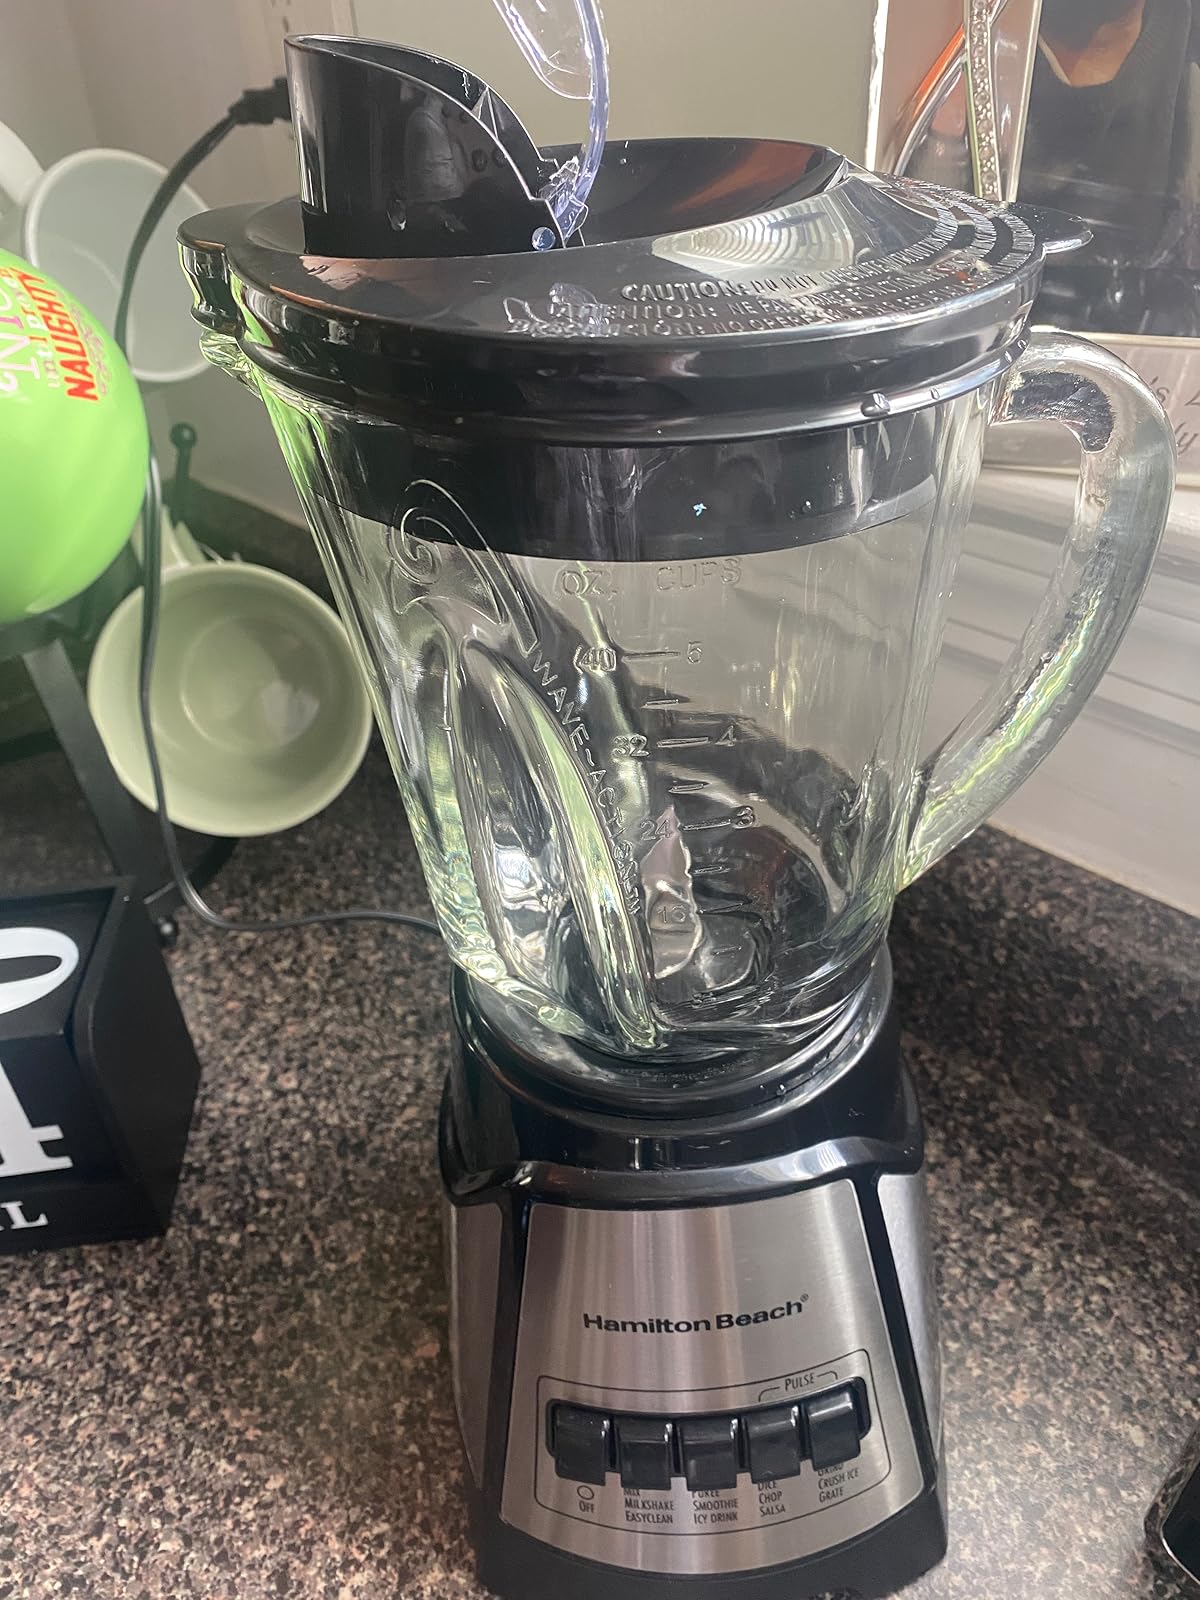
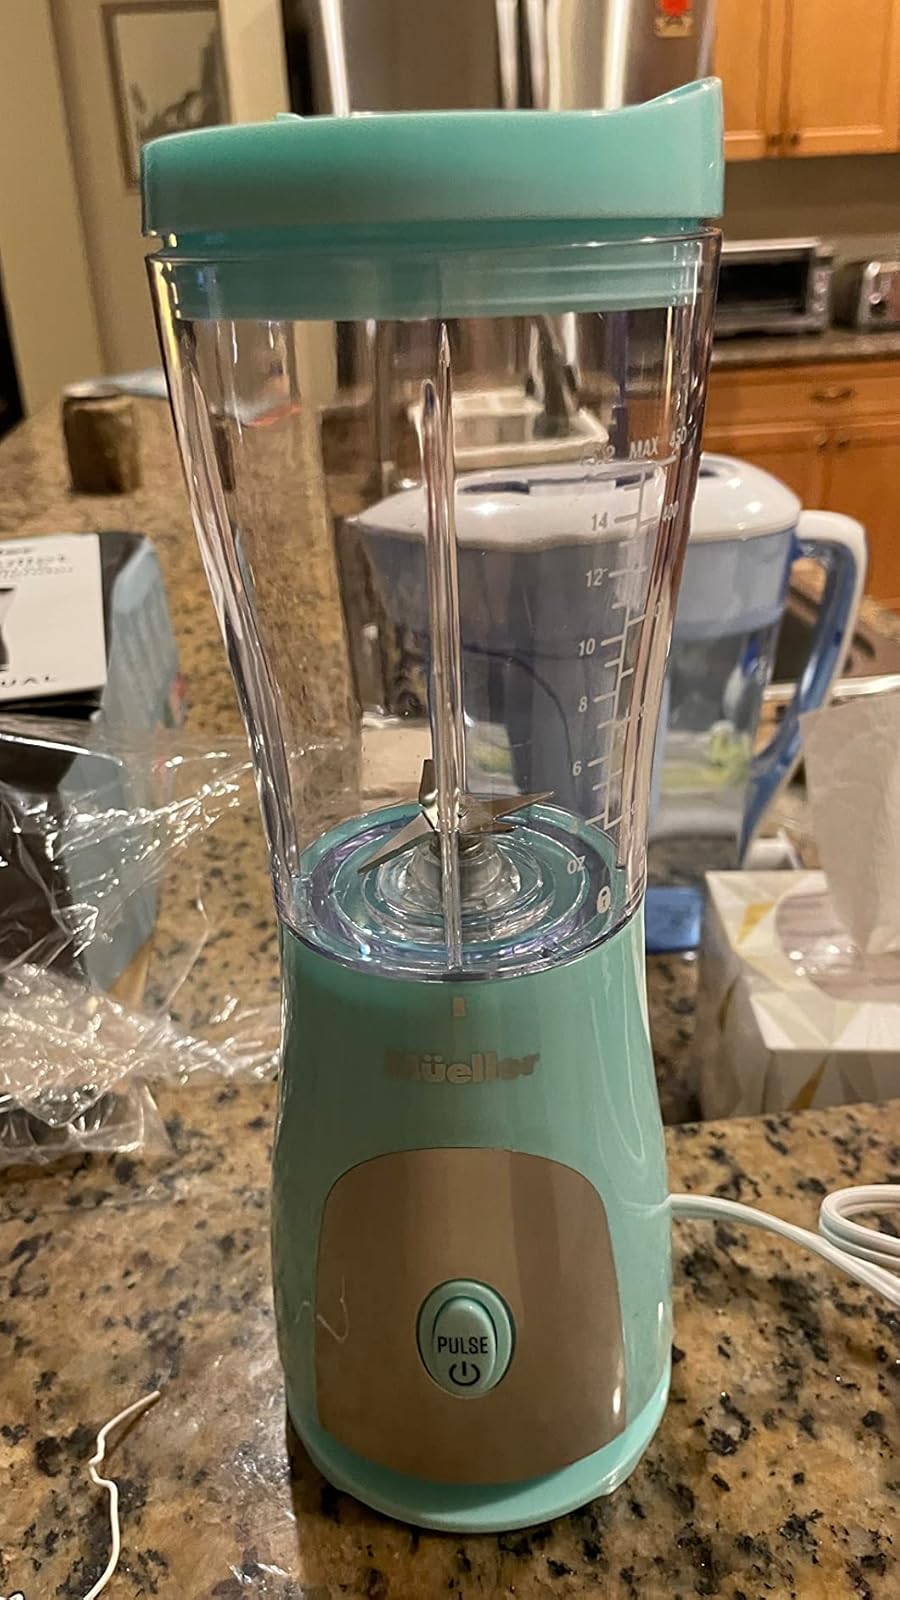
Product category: items_blender
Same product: no